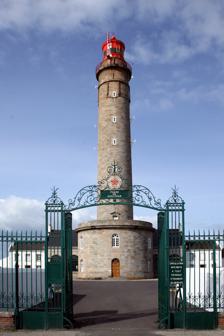
Building: Goulphar Lighthouse
Country: Unknown
Year built: 1836
Lighthouse in Morbihan, France Lighthouse Goulphar lighthouse The lighthouse in 2008 Location Bangor , Belle-Île-en-Mer , Morbihan , France Coordinates 47°18′39.2″N 3°13′37.2″W / 47.310889°N 3.227000°W / 47.310889; -3.227000 Tower Constructed 1836 Construction granite tower Automated 2002 Height 52.25 metres (171.4 ft) Shape cylindrical tower with balcony and lantern Markings unpainted tower, red lantern and rail Power source mains electricity Operator Service des phares et balises Heritage monument historique inscrit, monument historique inscrit Light First lit 1835 Focal height 92 metres (302 ft) Range 27 nautical miles (50 km) Characteristic Gp.Fl.(2) W 10s France no. FR-0799 The Goulphar Lighthouse ( Phare de Goulphar or Grand Phare de Kervilahouen ) is a lighthouse on Belle-Île-en-Mer in France . It is a granite tower combining the technical buildings and the keepers' lodgings, designed by Augustin Fresnel . Goulphar was listed as Monument historique in 1995. See also France portal Engineering portal List of lighthouses in France References